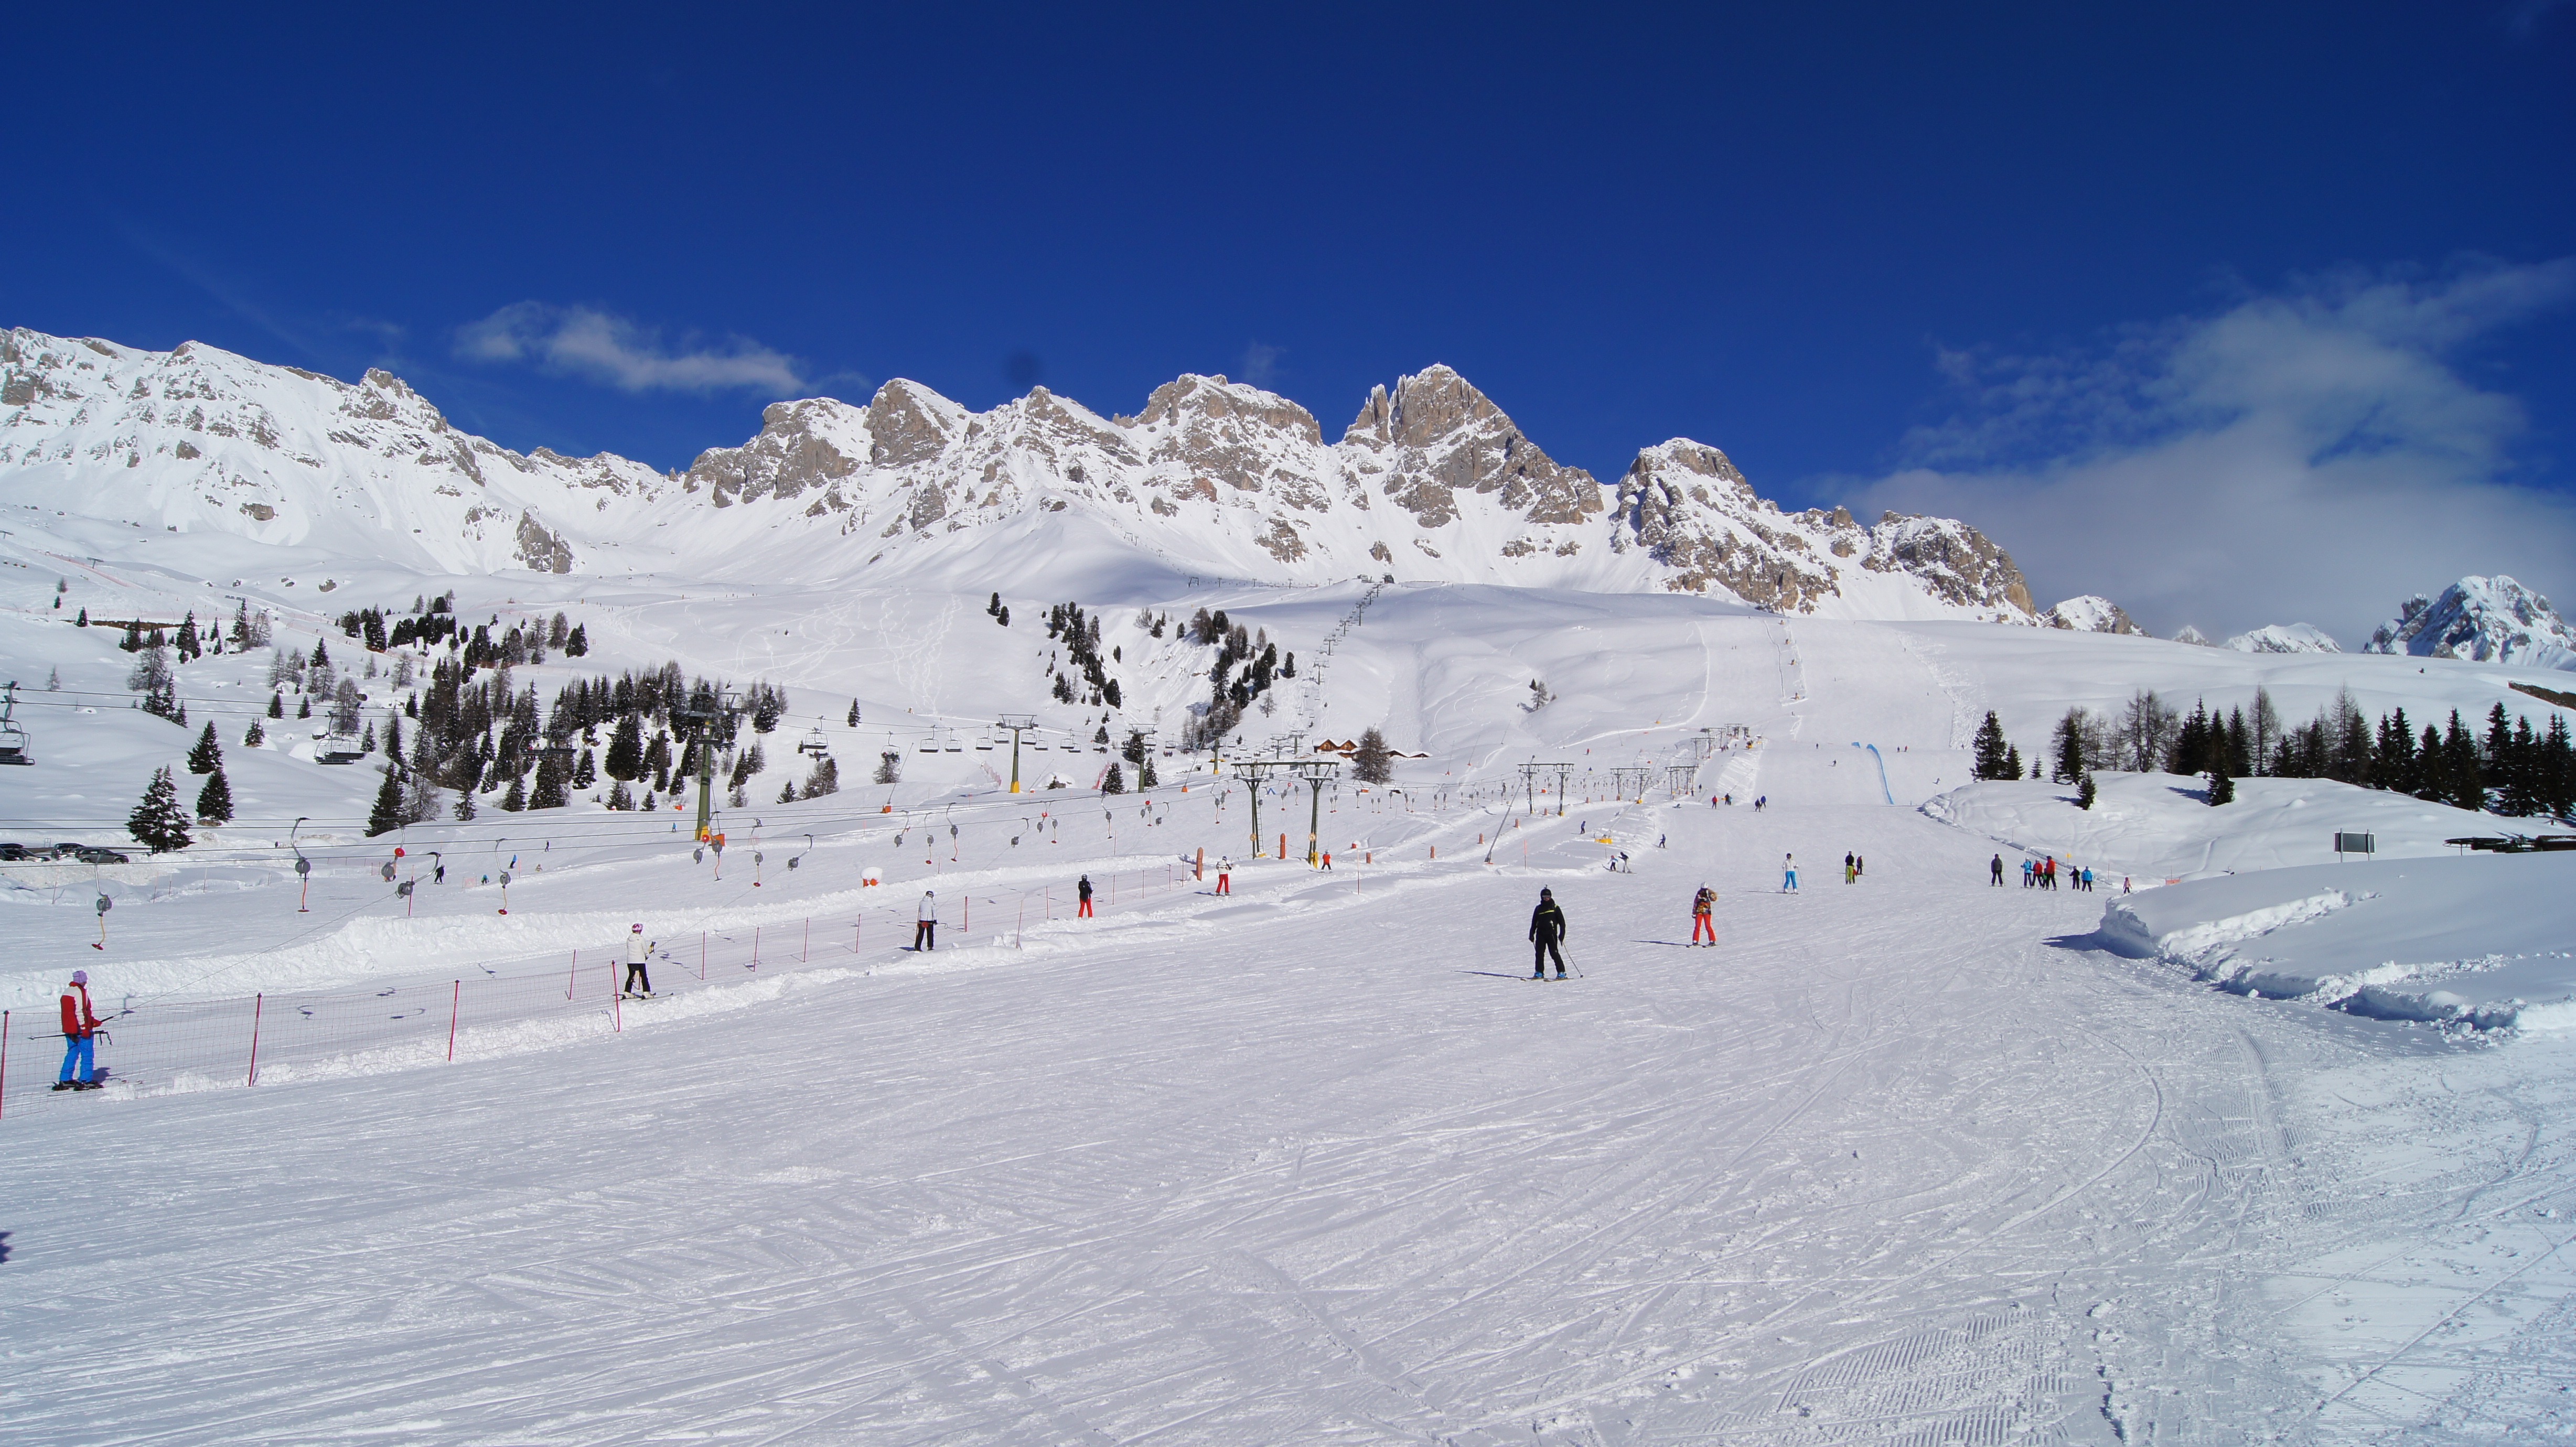
mountain, snow, winter, mountain range, italy, skiing, season, sports equipment, winter sport, resort, mountains, ski, footwear, piste, skis, ski touring, the alps, nordic skiing, ski mountaineering, ski equipment, geological phenomenon, telemark skiing